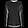
Label: Pullover